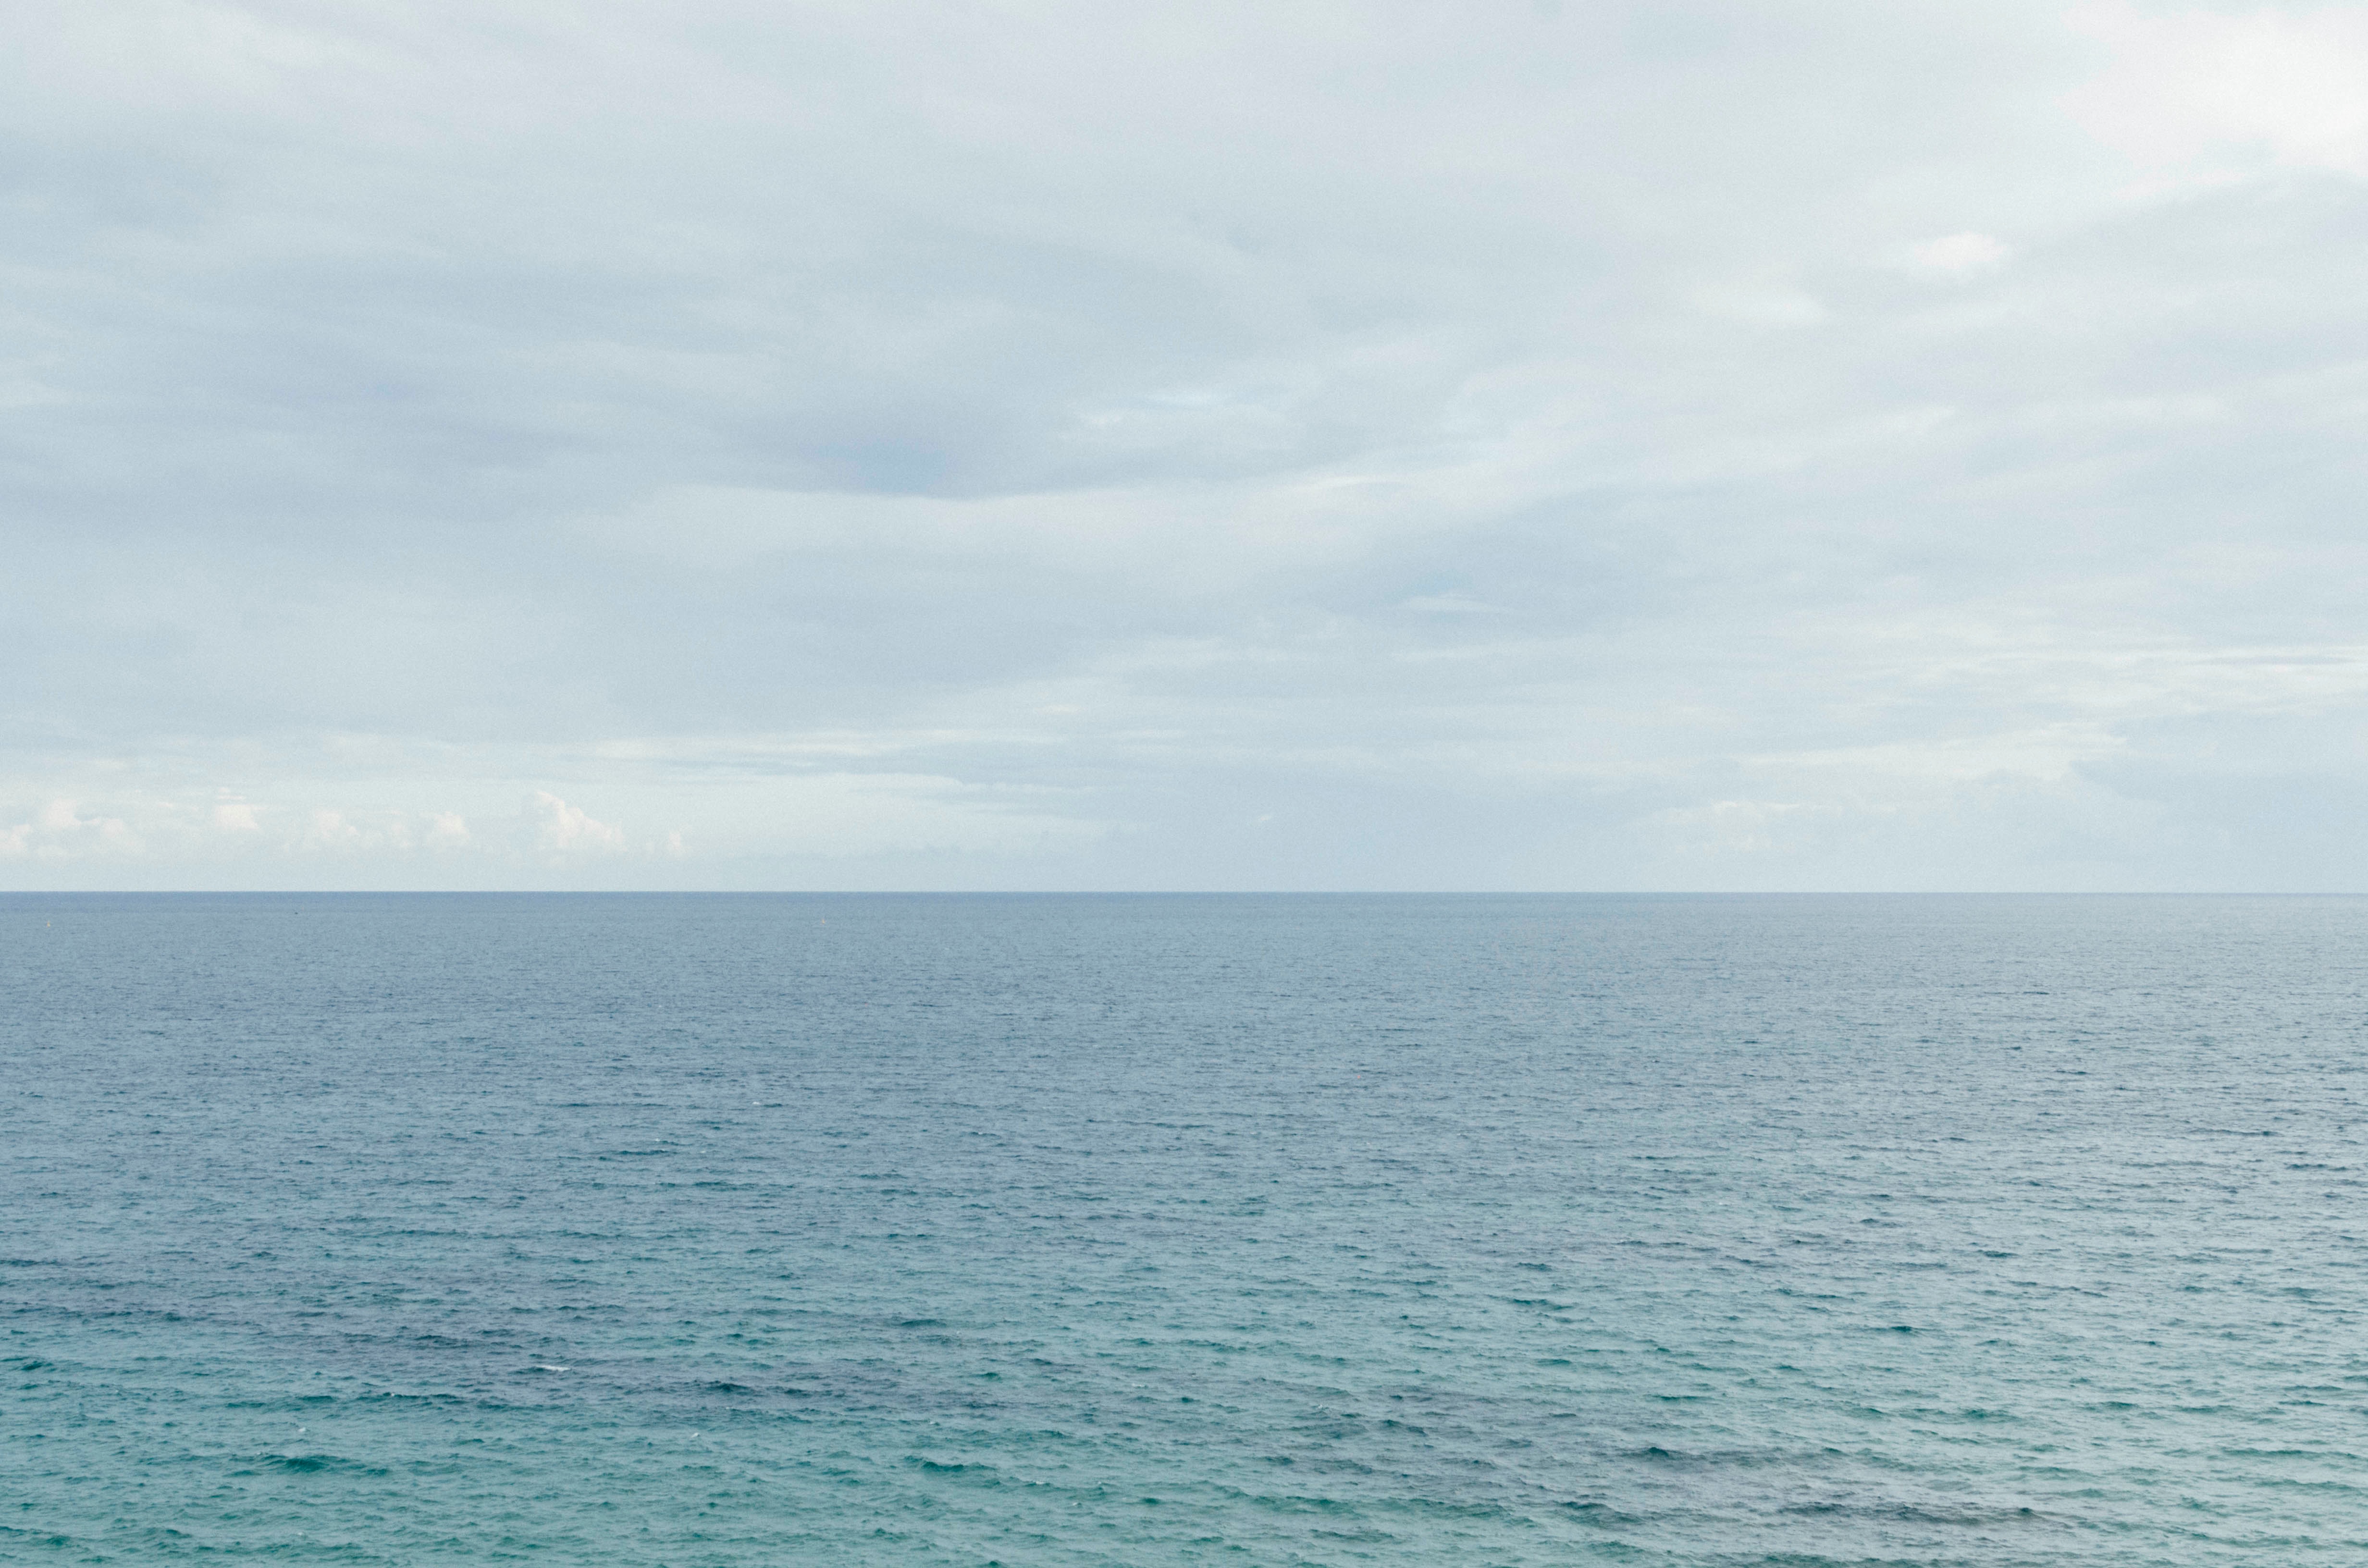
sea, coast, ocean, horizon, cloud, sky, shore, bay, body of water, cape